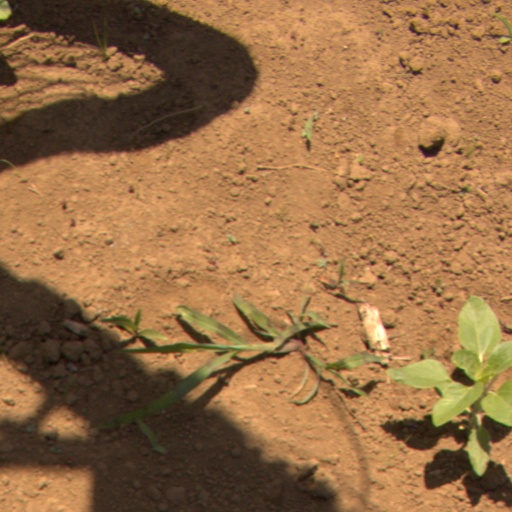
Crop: Jerusalem artichoke